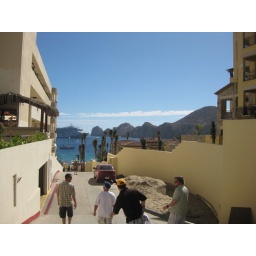
Cabo: And down the hill to the beach we go. That's our cruise ship in the background.